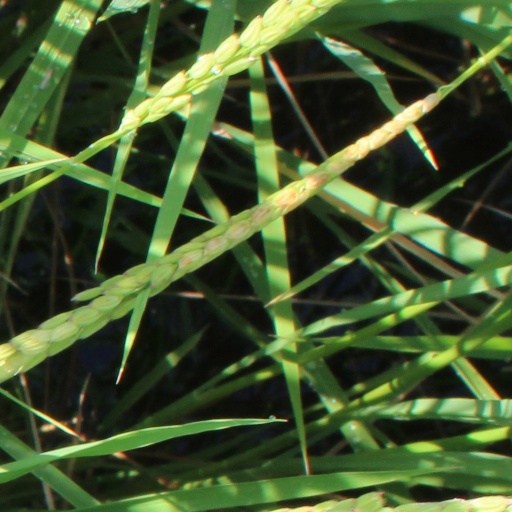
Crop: rice